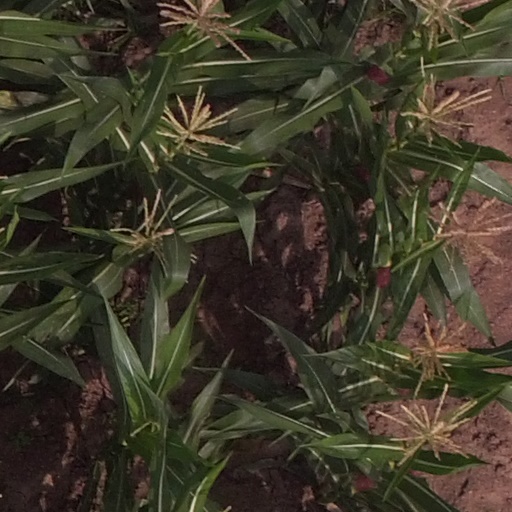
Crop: maize; corn